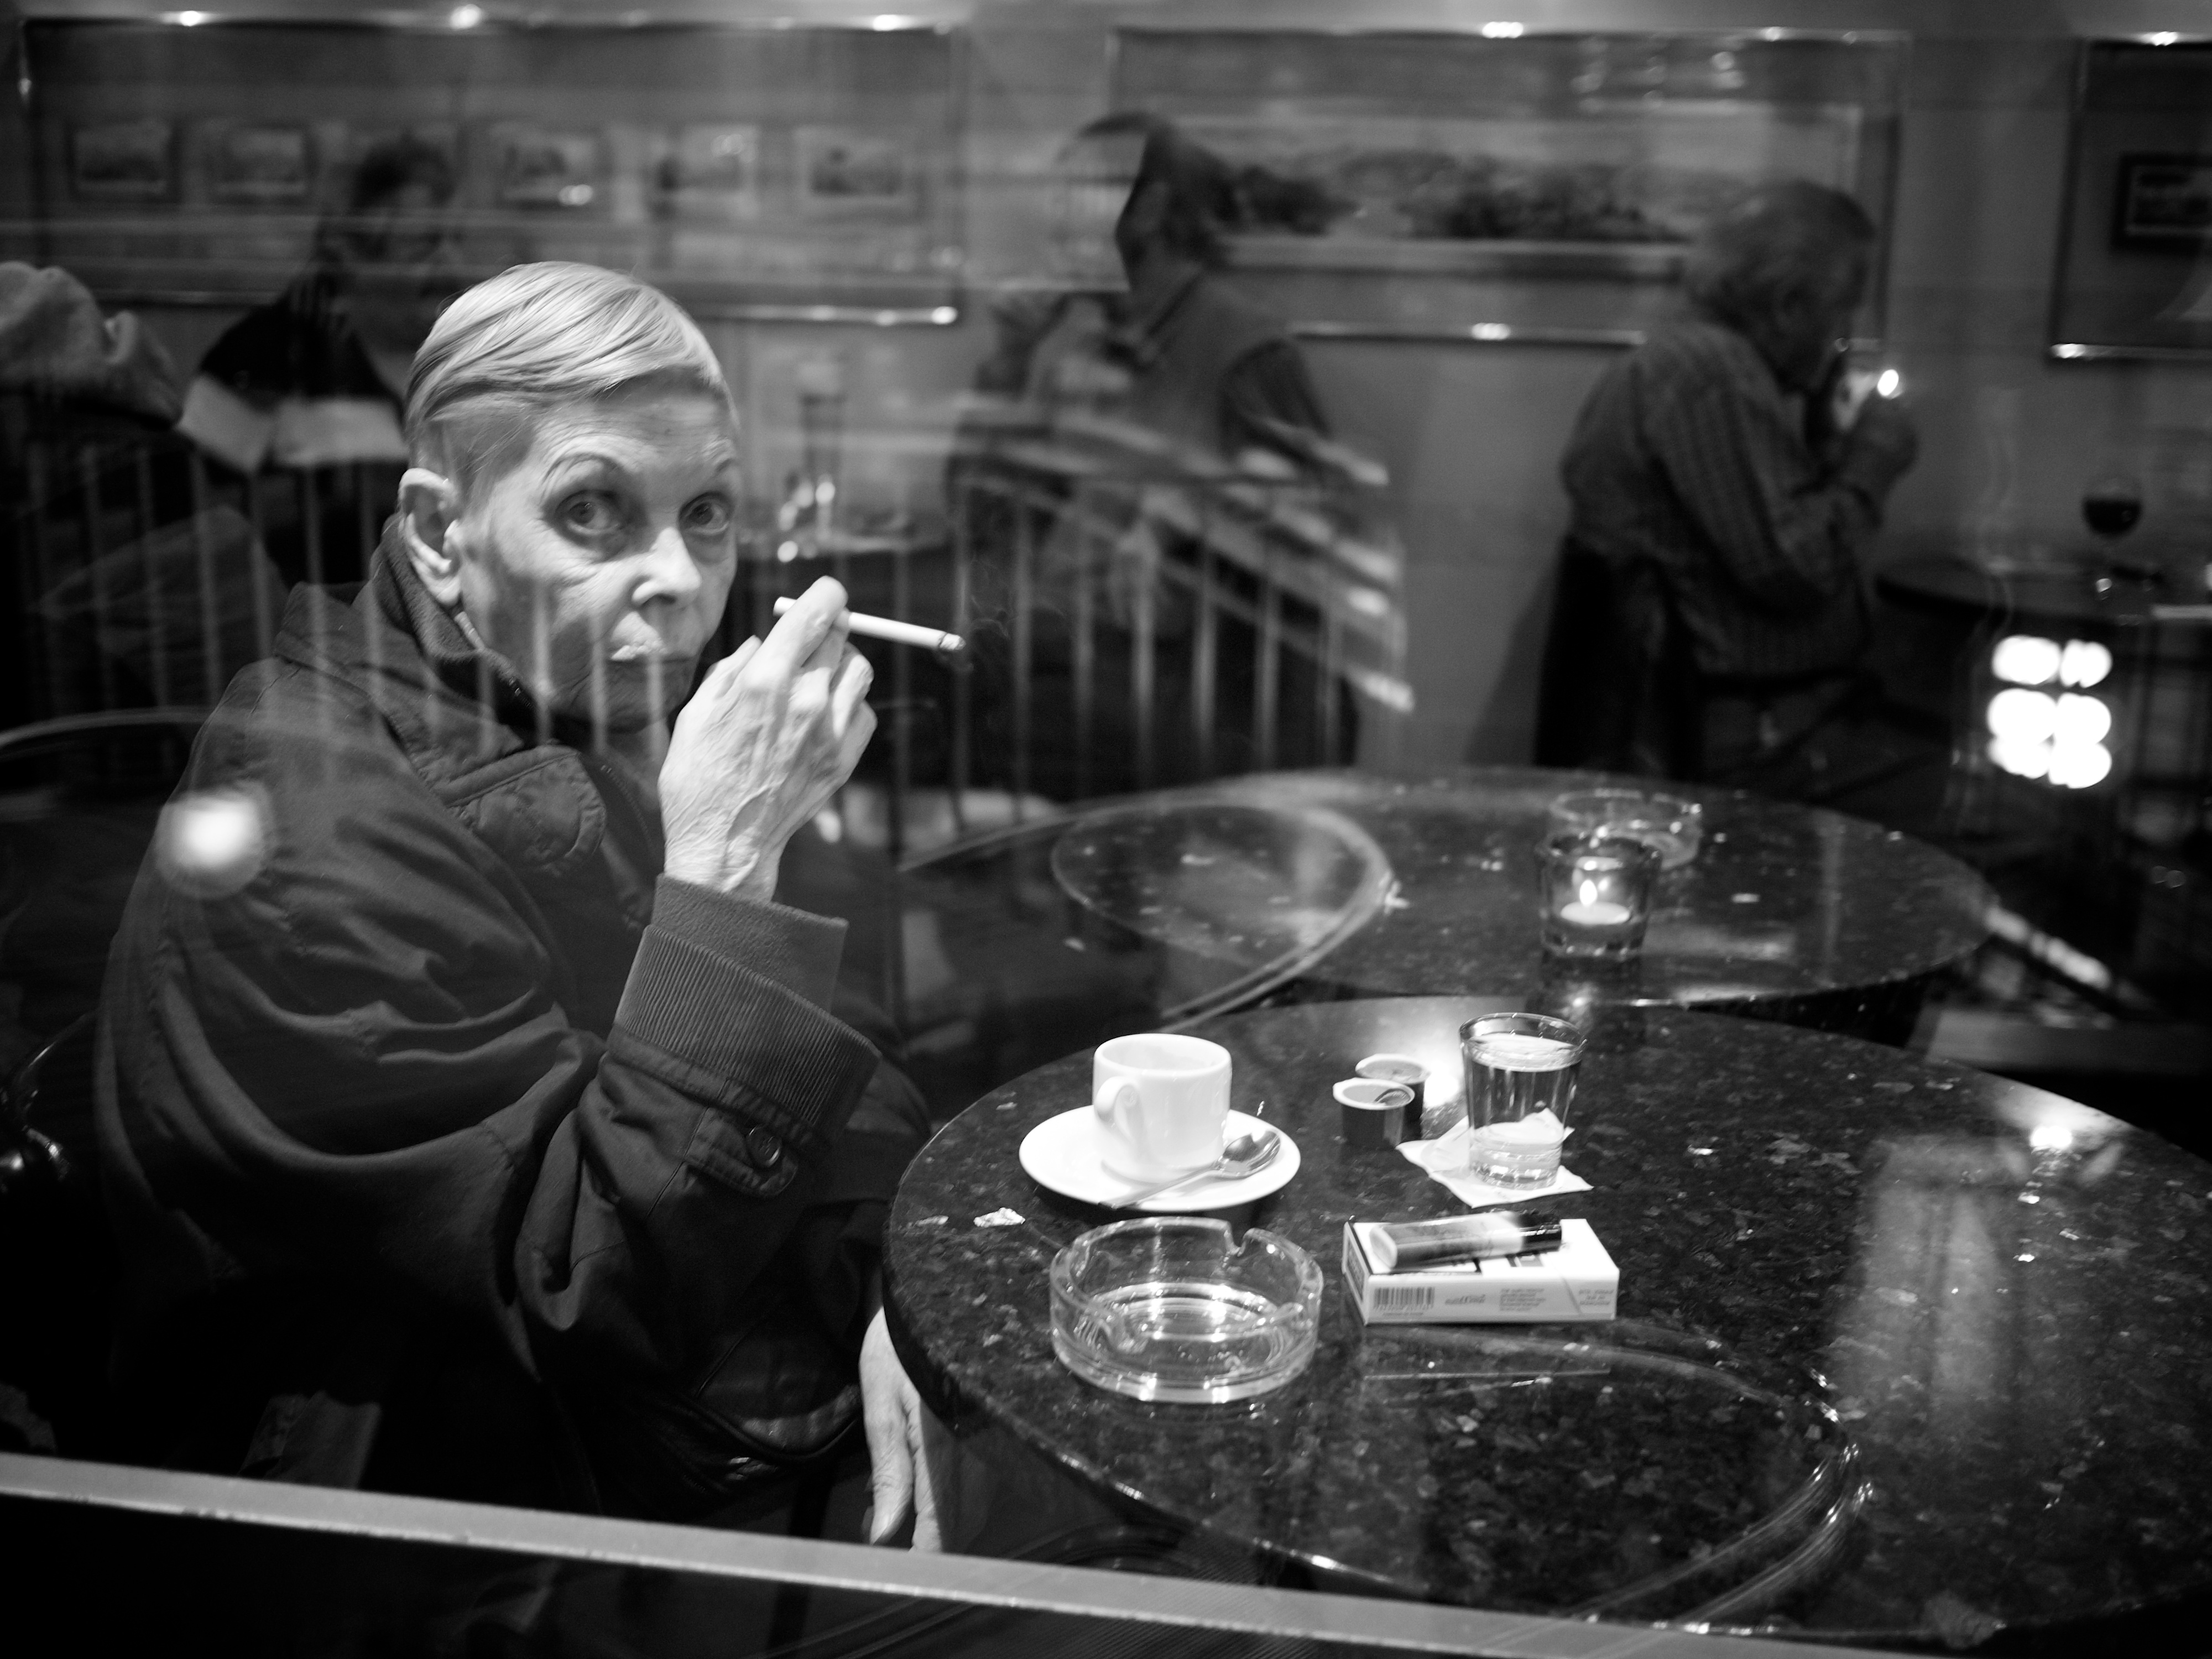
music, black and white, white, street, photography, ebook, training, black, monochrome, streetphotography, flickr, thomas, video, olympus, photograph, omd, fuji, drummer, leica, monochrom, leuthard, hcb, thomasleuthard, streettogs, monochrome photography